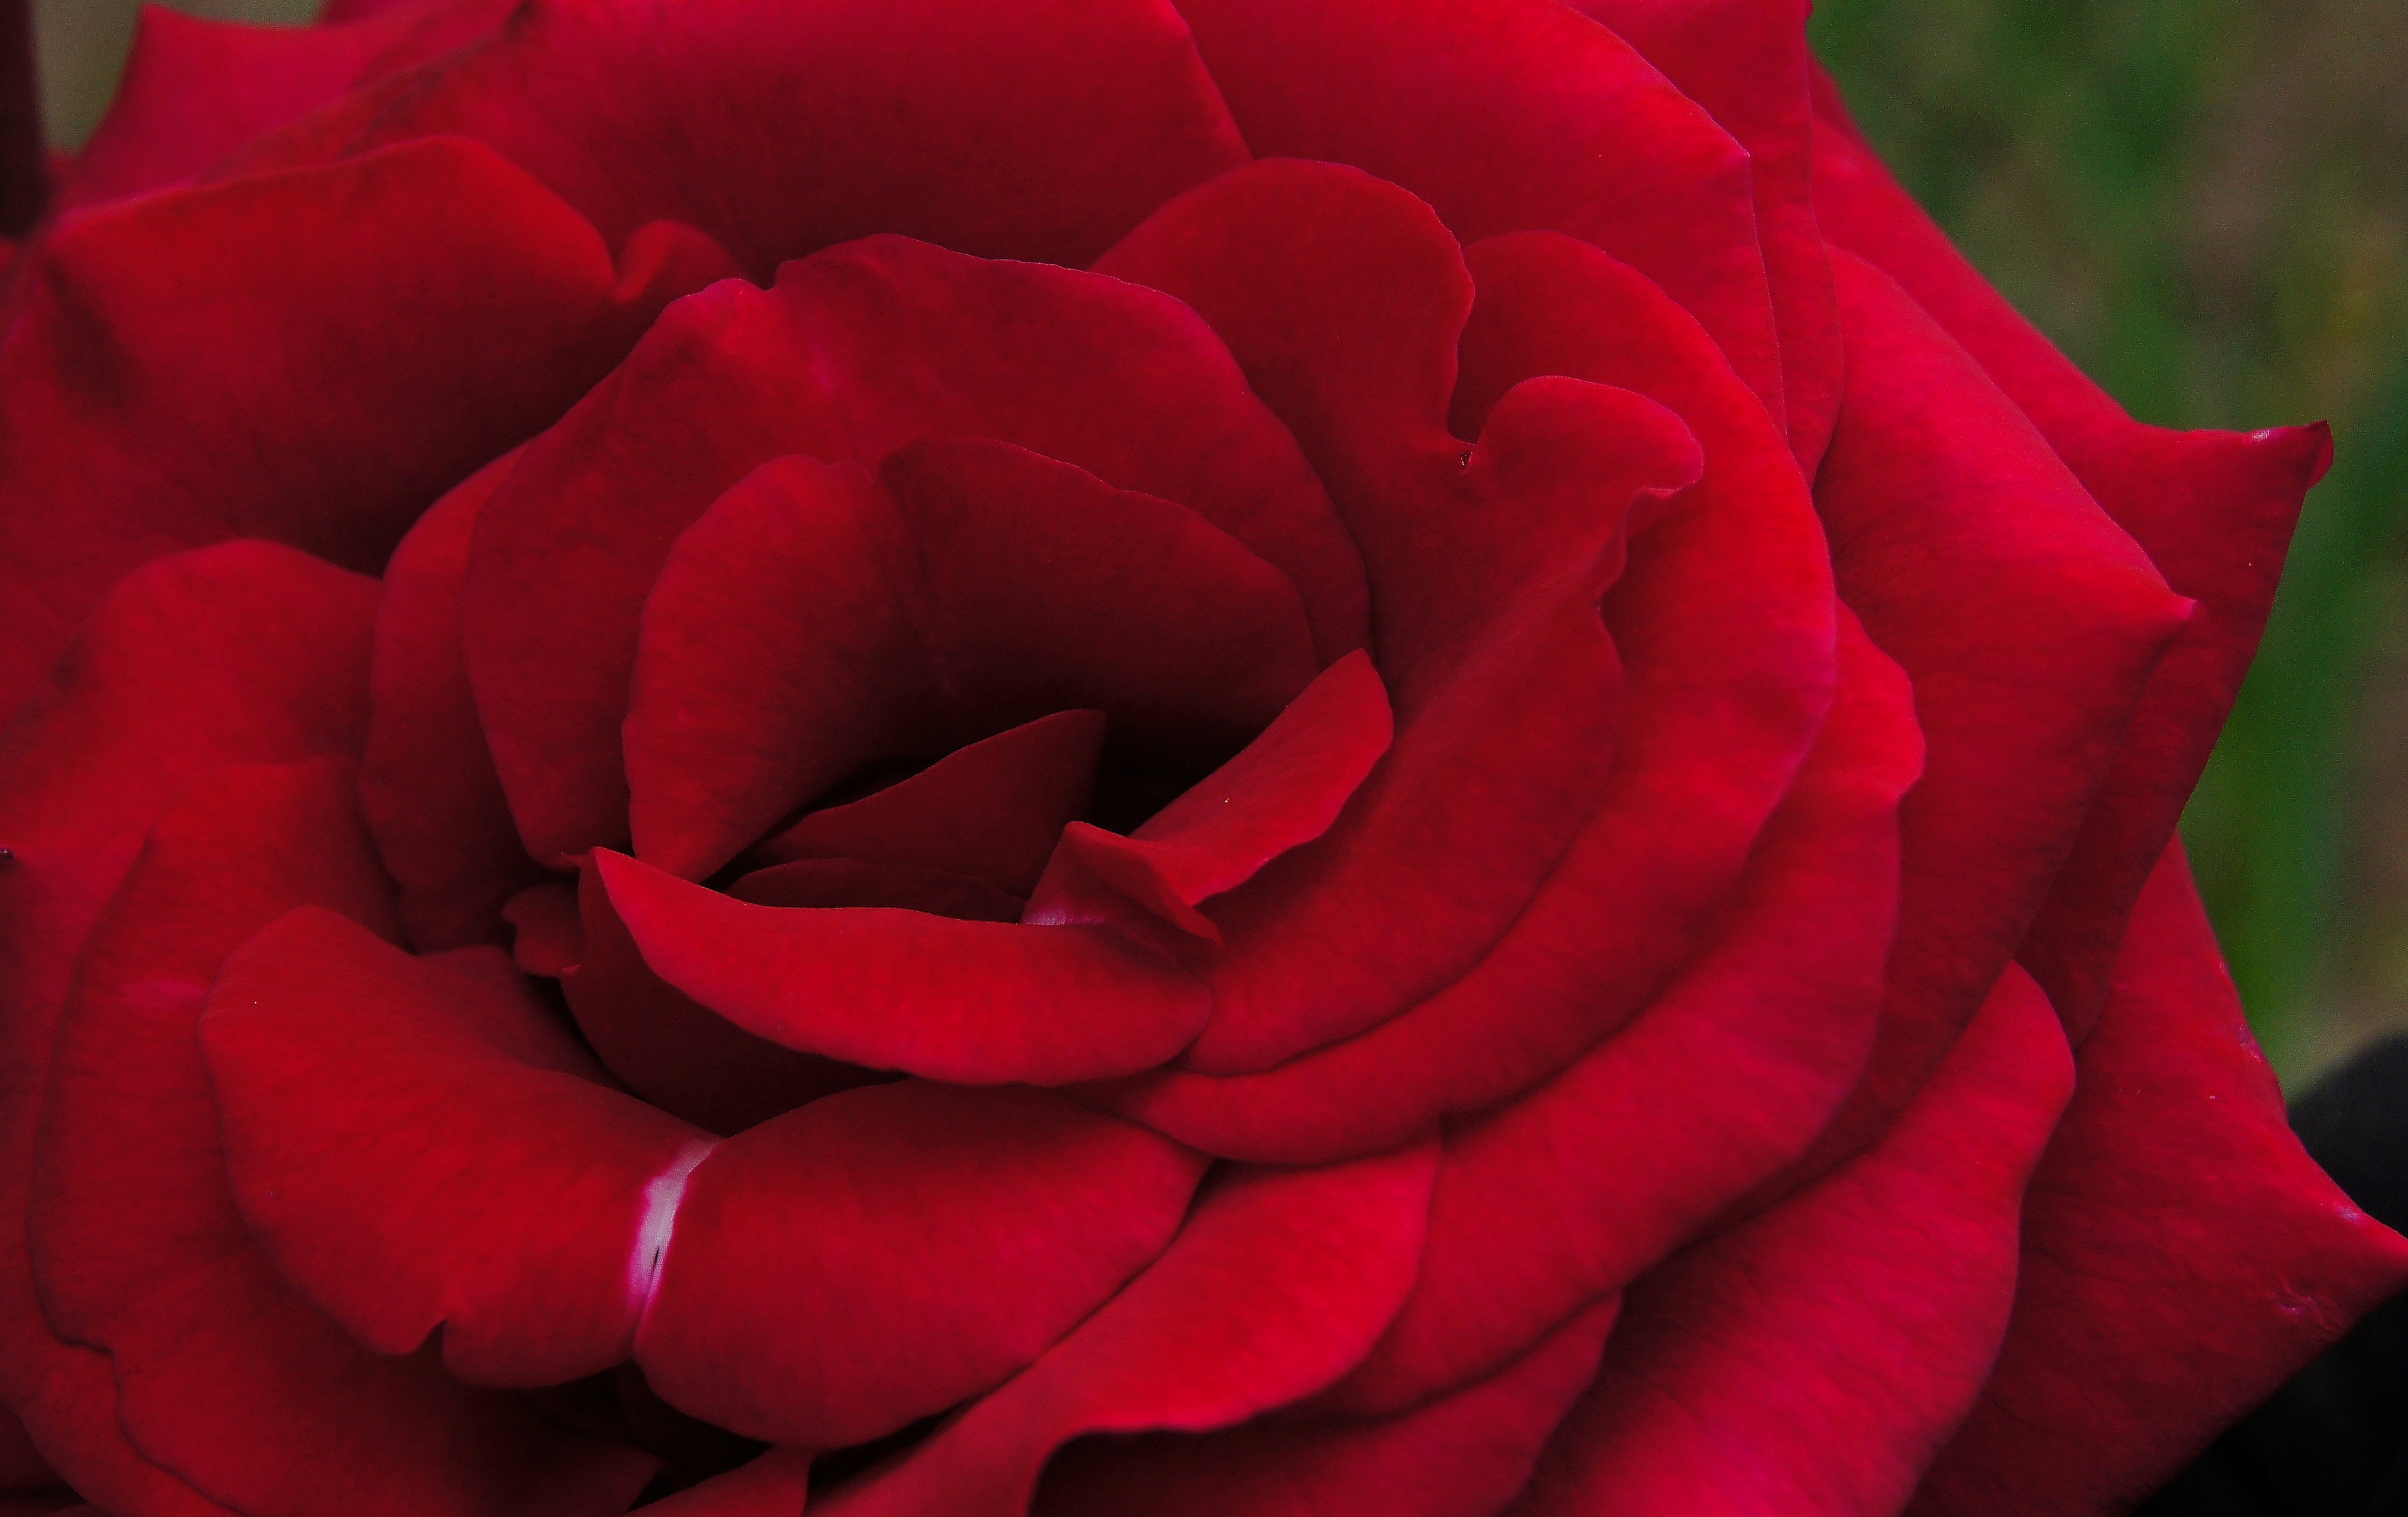
nature, plant, flower, petal, rose, red, macro, pink, flowers, naturaleza, flores, floribunda, ggl1, gaby1, sonyslta55v, macro photography, flowering plant, garden roses, rose family, plant stem, land plant, rosa centifolia, rose order